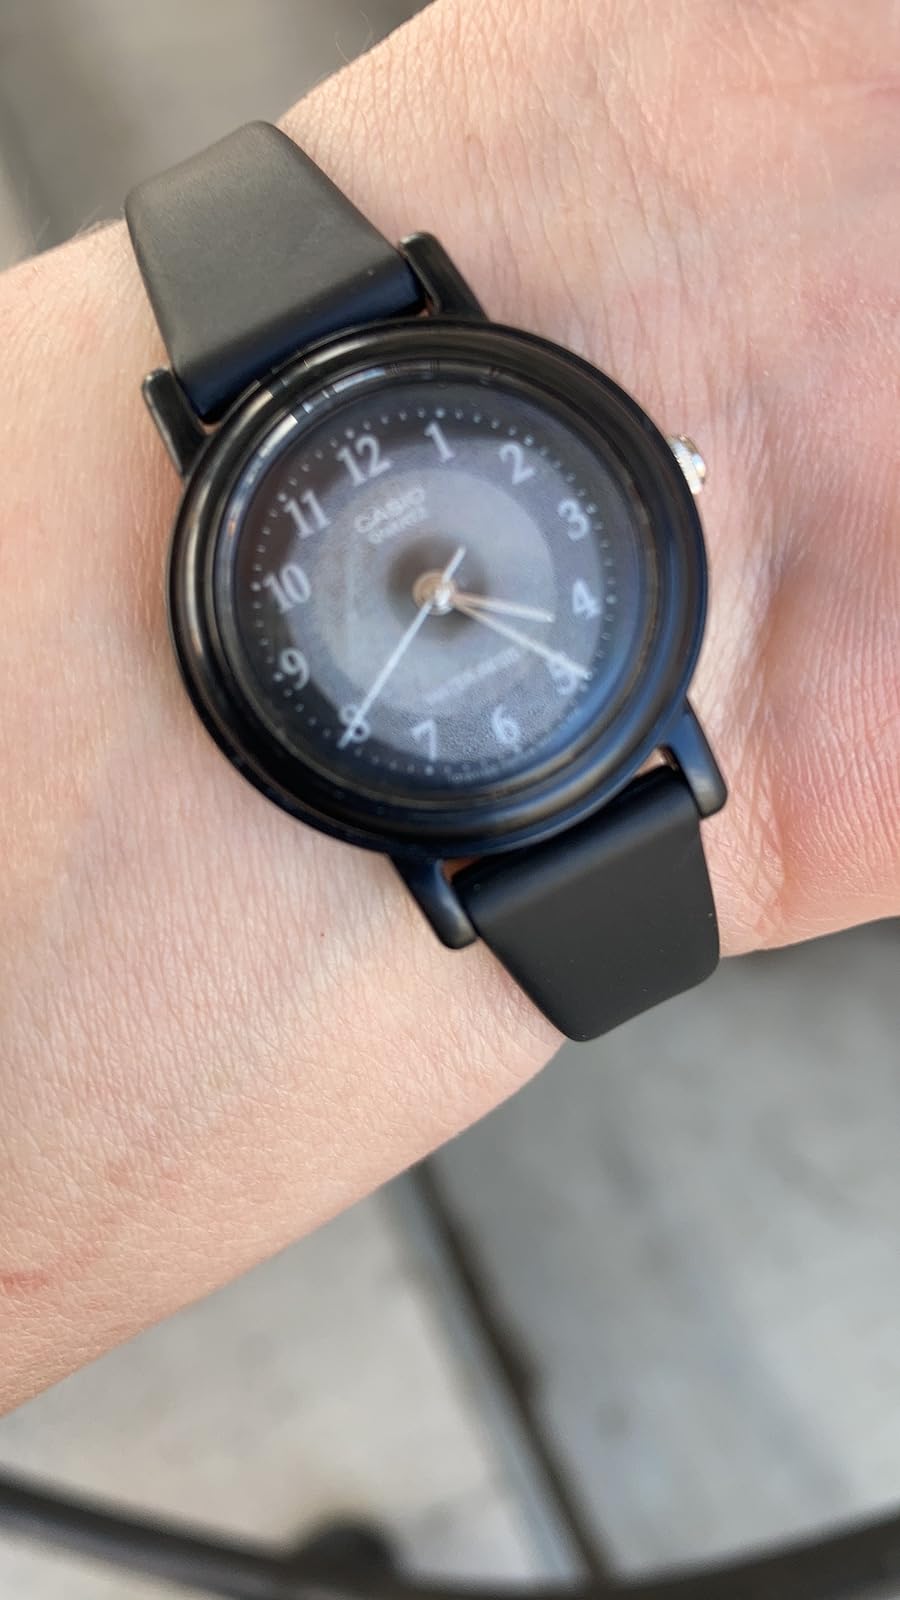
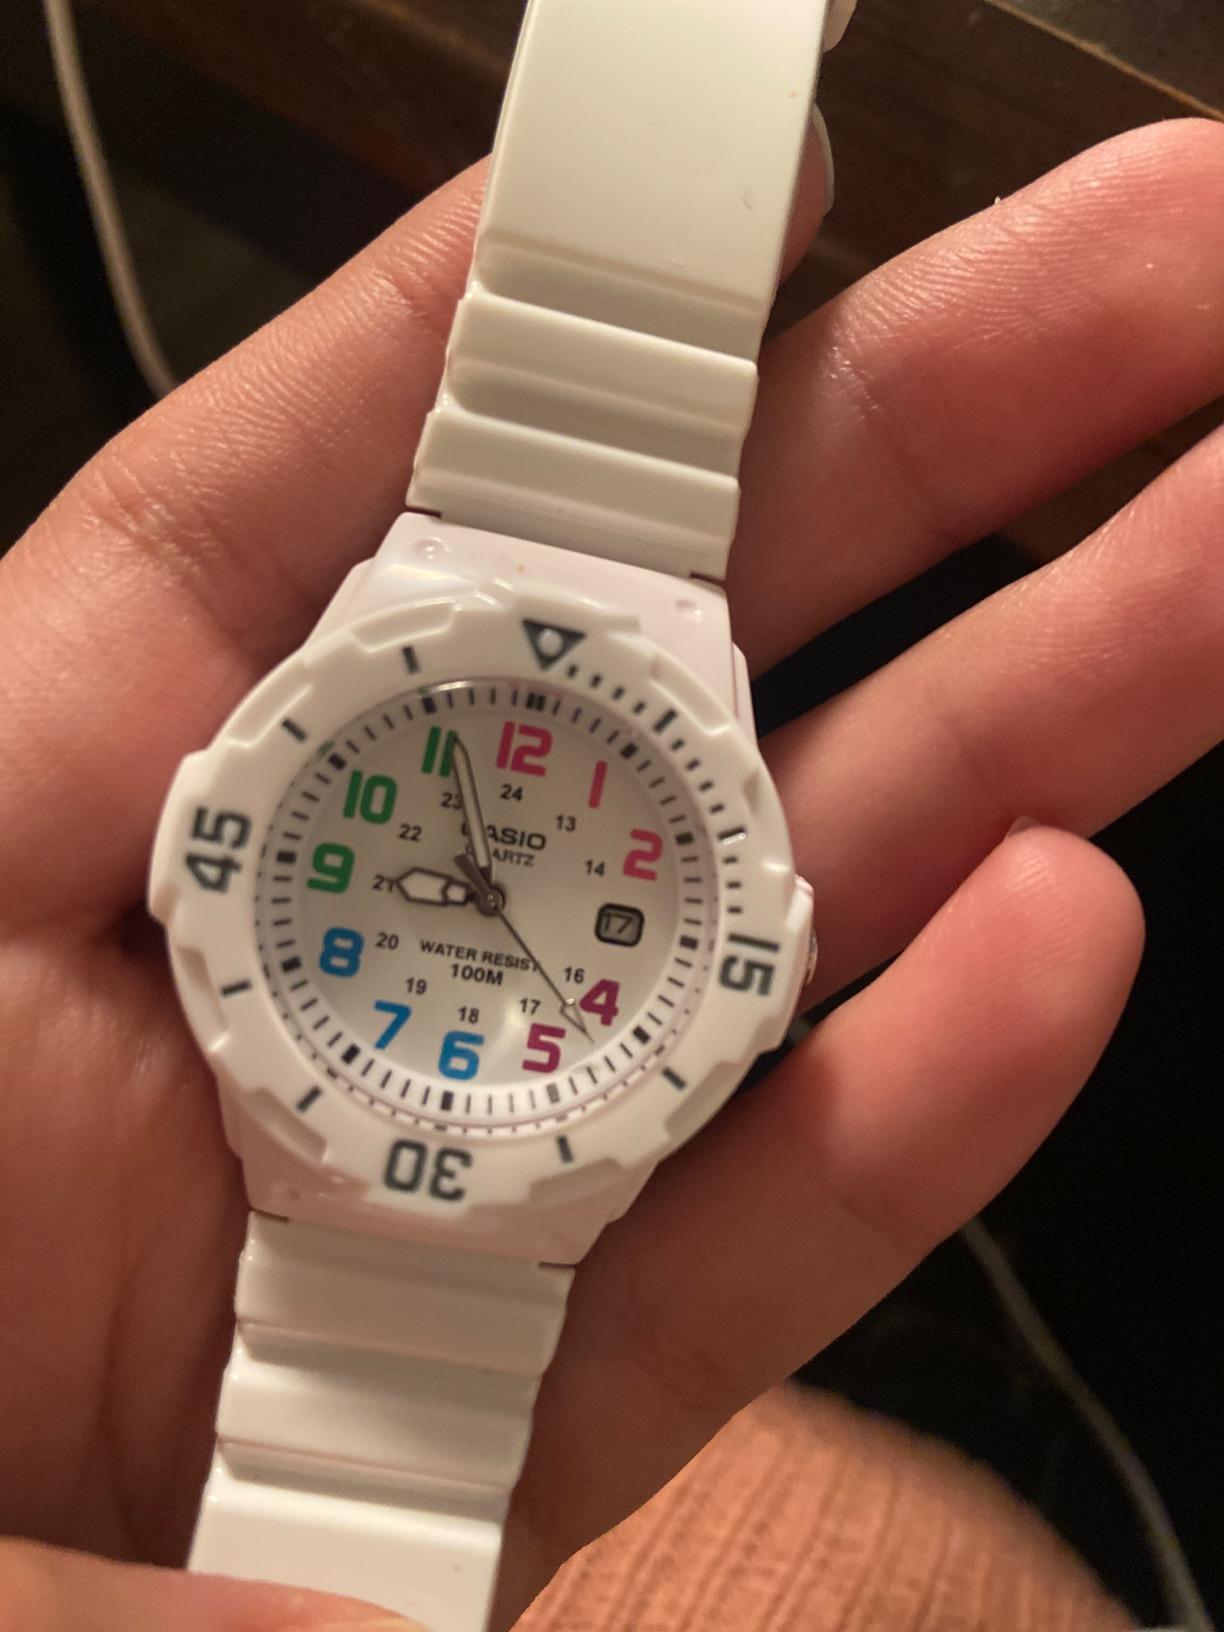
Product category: accessories_watch
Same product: no